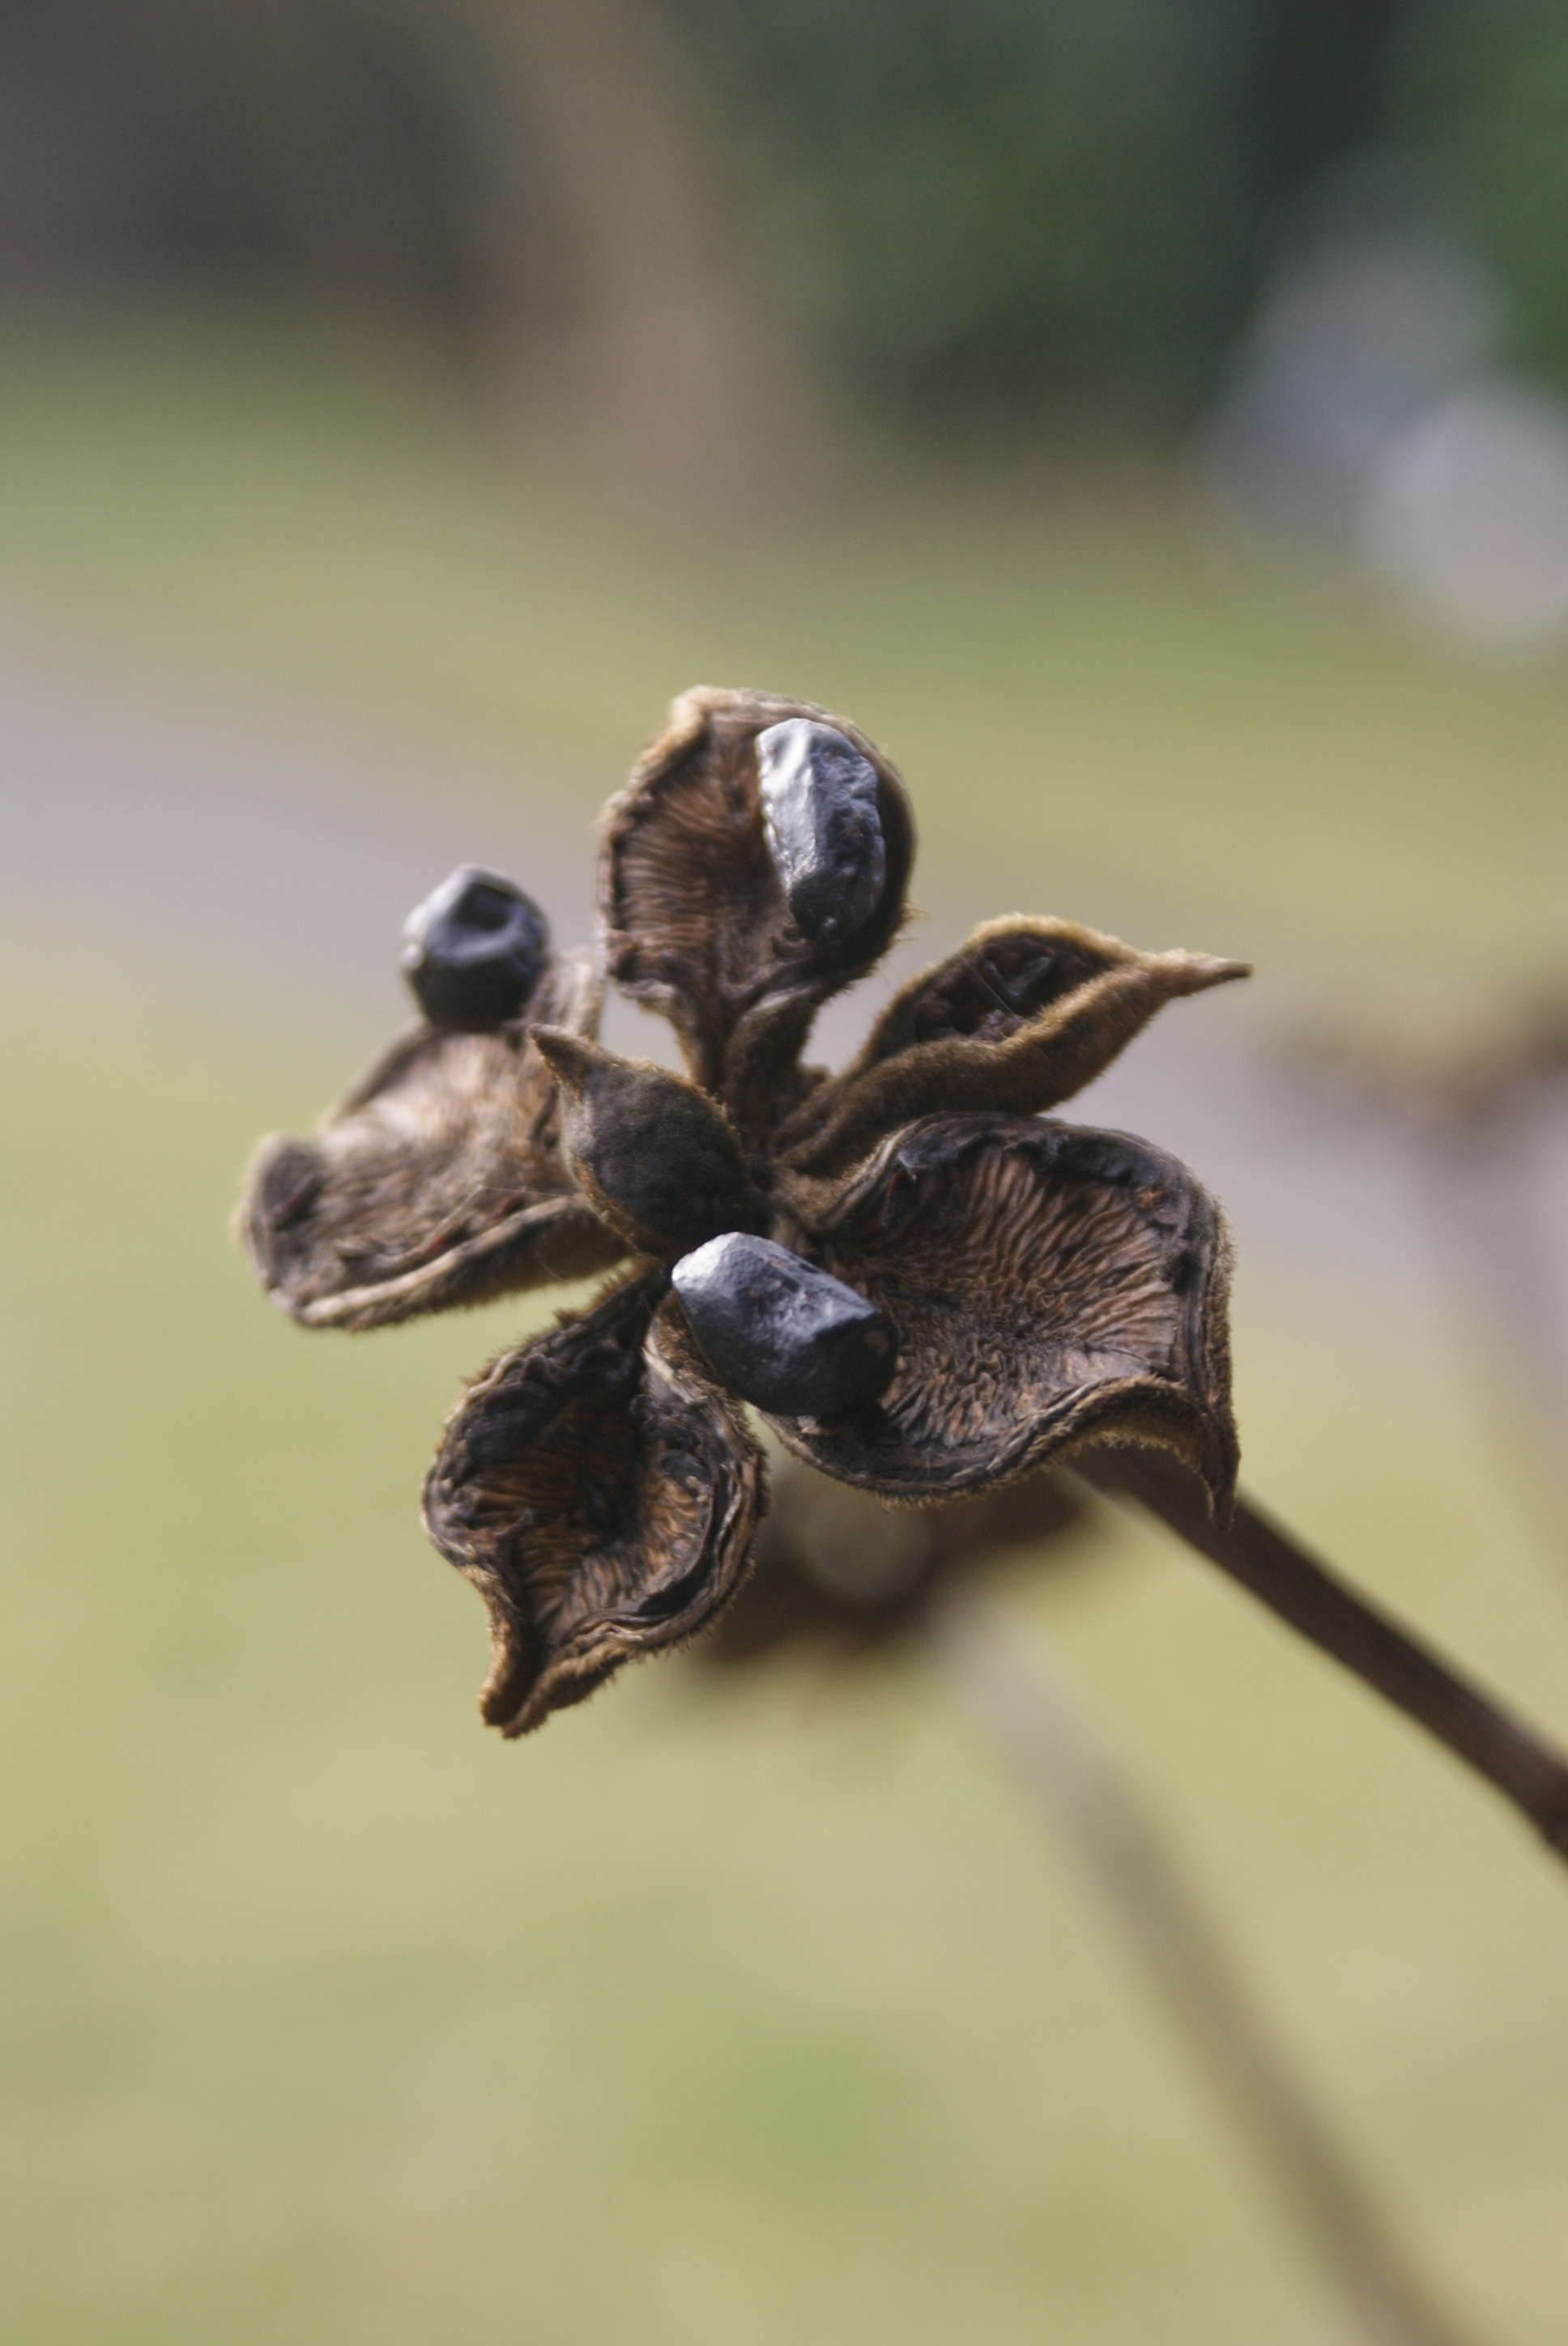
nature, branch, blossom, plant, photography, leaf, flower, autumn, botany, flora, fauna, invertebrate, close up, eye, macro photography, plant stem